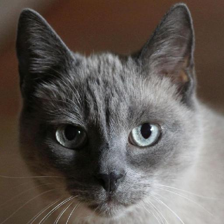
Label: animals